Waldorf Astoria Miami

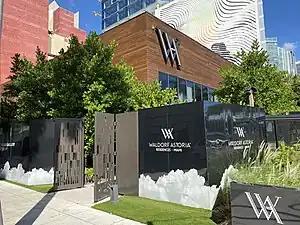
Sales center in 2022

The Waldorf Astoria Hotel and Residences is a skyscraper currently under construction in Miami, Florida. It is the first supertall building (>300 meters or 1,000 ft) to begin construction in Florida, out of several that have been proposed in Miami in the 21st century. It is planned to be constructed on the proposed site of the Empire World Towers in the 2000s, which was ultimately scaled back and cancelled. It will be the tallest building in the southeastern United States, surpassing the Bank of America Plaza in Atlanta, and the Waterline tower under construction in Austin, Texas.